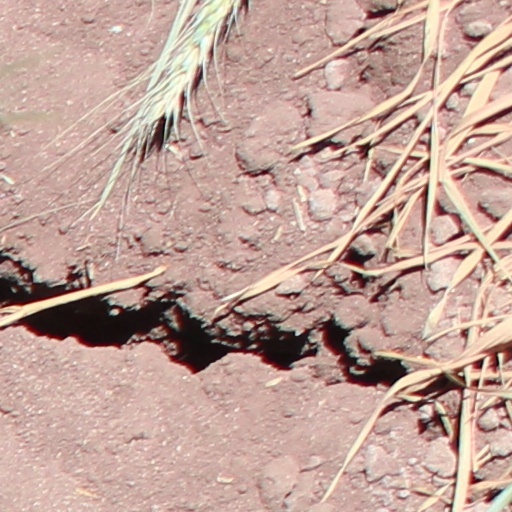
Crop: wheat